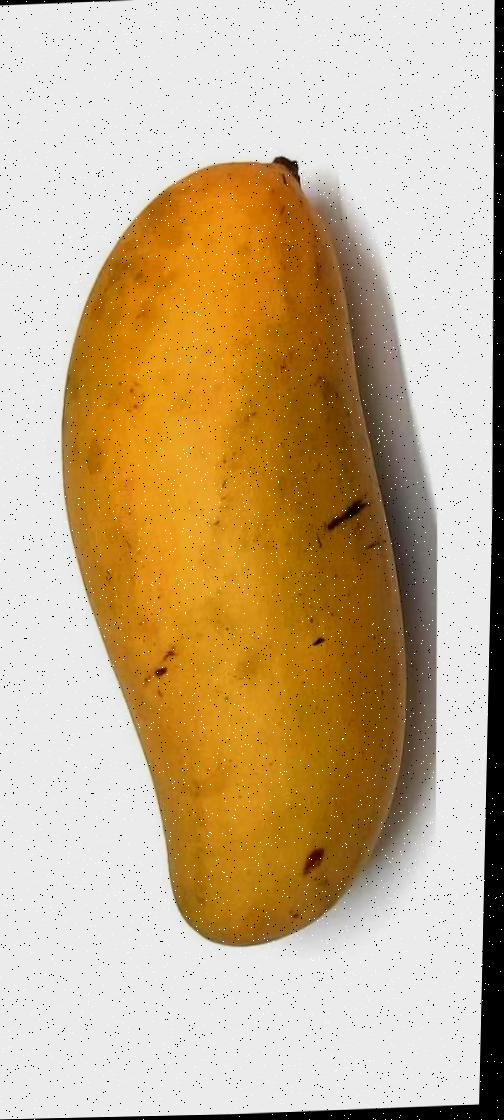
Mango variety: Banana Mango